Richard Adams Carey

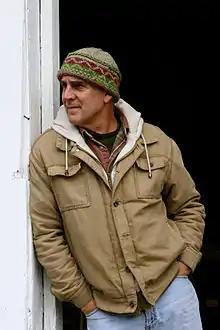
Richard Adams Carey

Richard Adams Carey (born October 18, 1951) is an American writer best known for "Against the Tide: The Fate of the New England Fisherman", a nonfiction chronicle of the 1995-96 fishing season in the lives of four Cape Cod commercial fishermen. The "New York Times" called "Against the Tide" "deep ecological journalism at its best, an effective and compassionate chronicle of a threatened way of life, and a worthy successor to such classic portraits of American fishermen as William W. Warner's "Beautiful Swimmers" and Peter Matthiessen's "Men's Lives"".